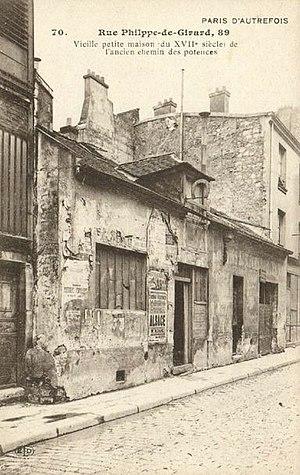
Paris.Rue Philippe-de-Girard.Maison du XVIIe siècle
La rue Philippe-de-Girard est une voie du nord de la ville de Paris, comprise au sein des 10ᵉ et 18ᵉ arrondissements, en France.